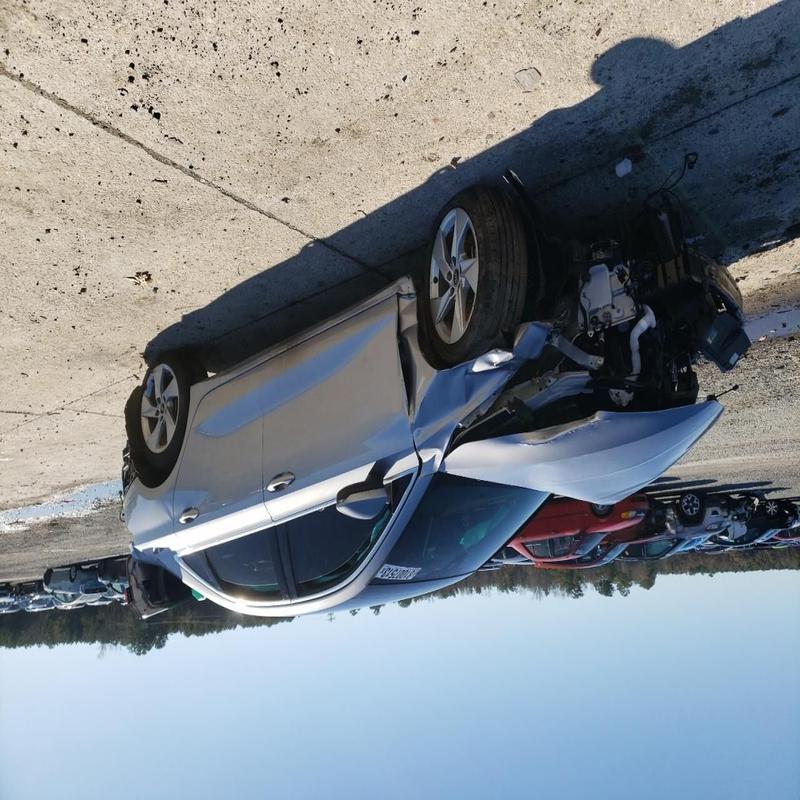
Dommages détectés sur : plaque d'immatriculation avant, pare-choc avant, feu avant gauche, capot, aile avant gauche, porte avant gauche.
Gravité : majeur